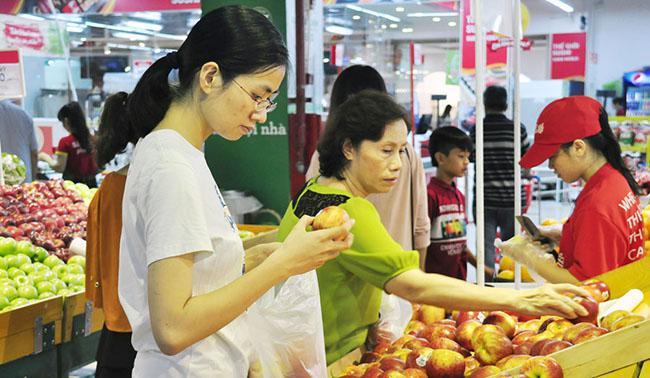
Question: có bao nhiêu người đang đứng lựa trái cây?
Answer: có hai người phụ nữ đang đứng lựa trái cây